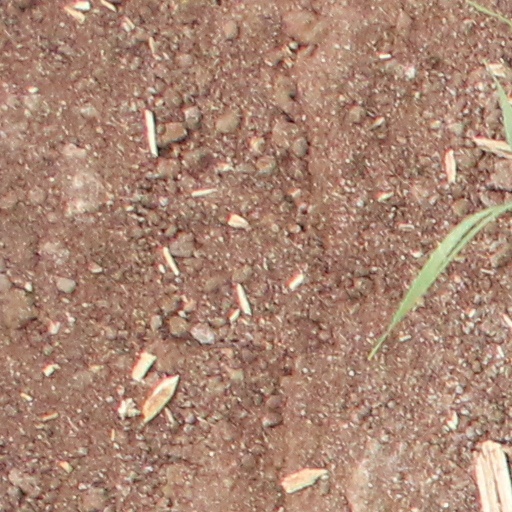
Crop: wheat